Cop Rock

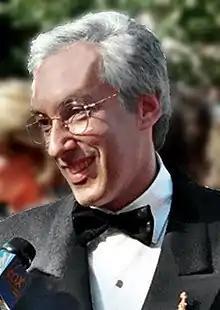
Steven Bochco developed and co-created "Cop Rock" with William M. Finkelstein

In the early 1980s, a Broadway producer offered Steven Bochco a proposal to convert his series "Hill Street Blues" into a musical. As the plan was not practical, the proposal was declined, but Bochco kept the idea in mind and thought about doing the opposite instead, converting a Broadway show into a police procedural television series. In 1987, the American Broadcasting Company (ABC) gave Bochco a production commitment for ten of his future shows, and wanting to experiment, he developed "Cop Rock" as a "bold and adventurous" idea. The head of ABC Entertainment at the time, Bob Iger, was one of the only people willing to give him a chance, allowing the creation of the series. On the opportunity, James McDaniel stated that, "the media said it was impossible and that it was ridiculous, but nothing's impossible and ridiculous if you have the right pieces in place."